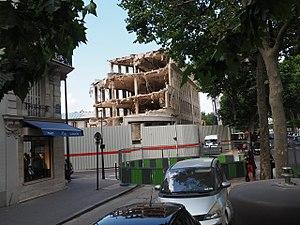
Destruction de locaux administratifs afin de construire le futur centre orthodoxe du Quai Branly